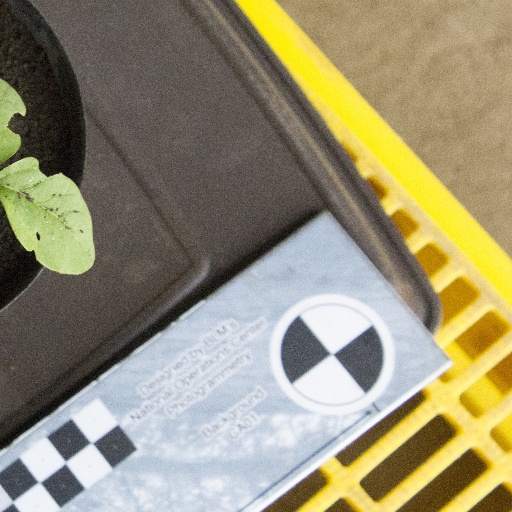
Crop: soybean